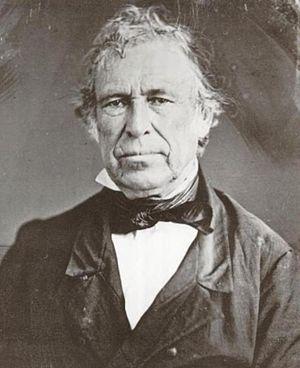
Cette page concerne des événements d'actualité qui se sont produits durant l'année 1849 du calendrier grégorien aux États-Unis.